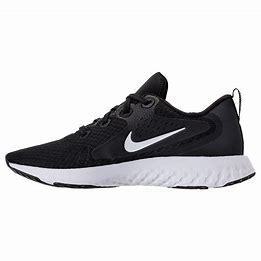
Brand: Nike
Model: Legend React